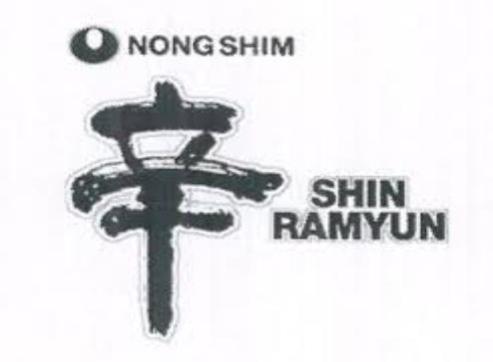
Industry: Food